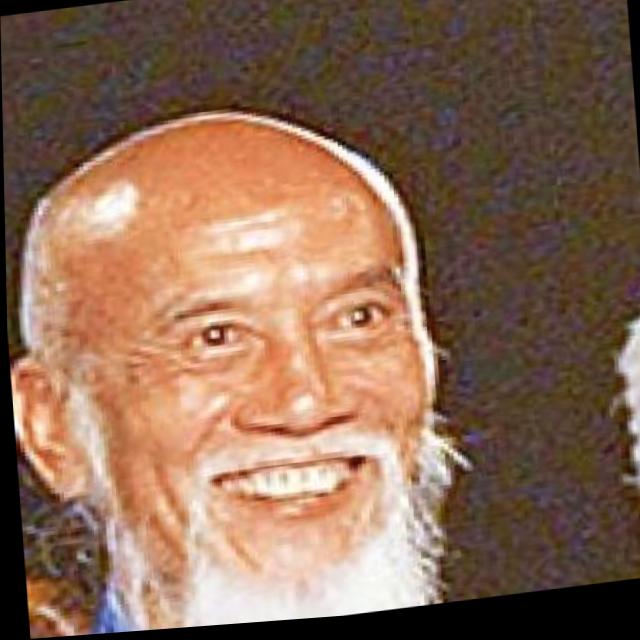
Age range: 65+